Anno Mundi

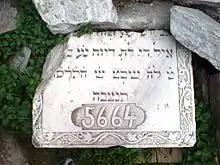
A Jewish gravestone using the Year After Creation (Anno Mundi) chronology, found just outside the Rotunda of Thessaloniki

The Septuagint was the most scholarly non-Hebrew version of the Old Testament available to early Christians. Many converts already spoke Greek, and it was readily adopted as the preferred vernacular-language rendering for the eastern Roman Empire. The later Latin translation called the Vulgate, an interpretative translation from Hebrew and other Greek sources, replaced it in the west after its completion by St. Jerome , Latin being the most common vernacular language in those regions.